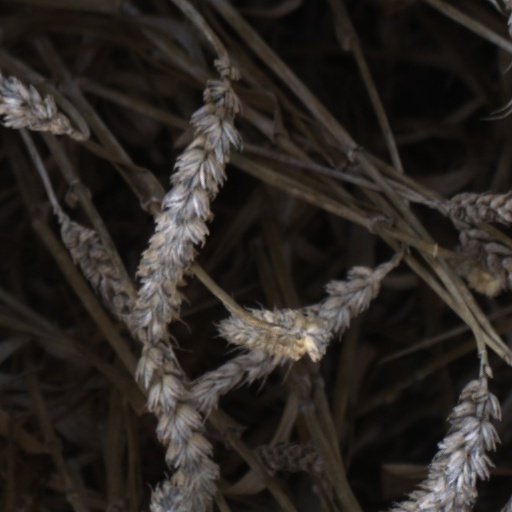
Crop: wheat